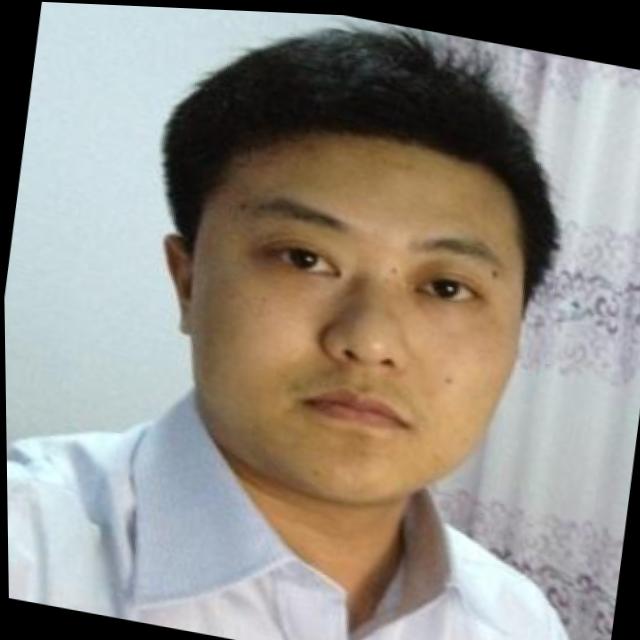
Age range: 21-44